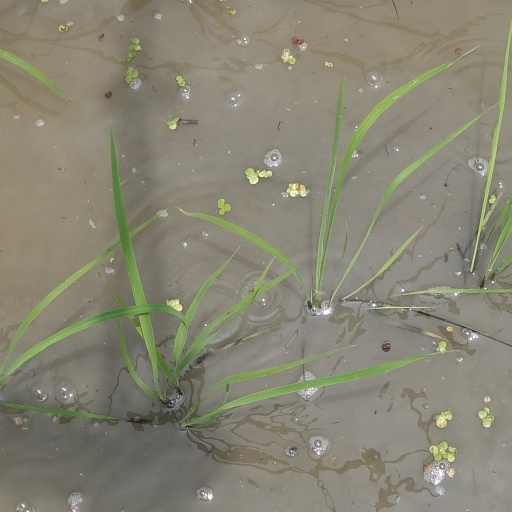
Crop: rice